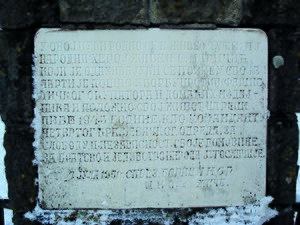
La maison de Živan Maričić à Žiča se trouve à Žiča, sur le territoire de la Ville de Kraljevo et dans le district de Raška, en Serbie. Elle est inscrite sur la liste des monuments culturels protégés de la République de Serbie.
Les monuments culturels protégés constituent une catégorie de monuments de Serbie inscrits sur une liste de monuments bénéficiant de la protection de l'État. Il s'agit d'une troisième catégorie de monuments protégés classés, par leur importance, après les monuments culturels d'importance exceptionnelle et les monuments culturels de grande importance.
Cet article recense les monuments culturels du district de Raška en Serbie.